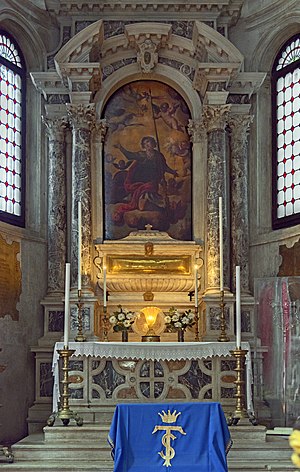
Teodor af Amasea
"Sankt Teodor af Amasea, også kendt som Teodor Tiro, er én af to helgener med navnet Teodor, der er æret som krigerhelgener og stormartyrer i den ortodokse kirke. Den anden helgen med samme fornavn er Teodor Stratelates, også kendt som Teodor af Heraklea, men denne anden Sankt Teodor havde muligvis aldrig en separat eksistens. Når tilnavet udelades henviser helgennavnet normalt til Sankt Teodor af Amasea. ""Tiro"" er et ord fra klassisk latin og betyder rekrut.